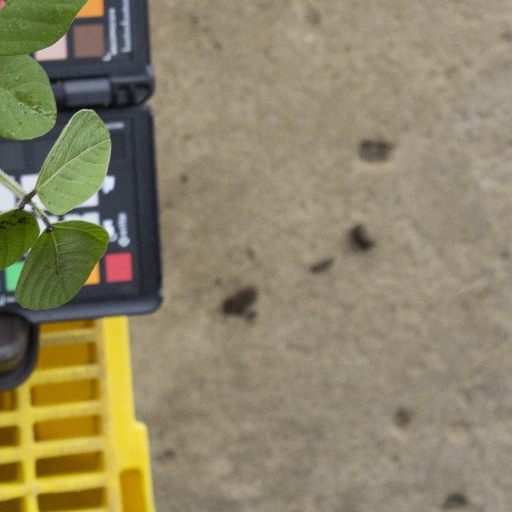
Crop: soybean